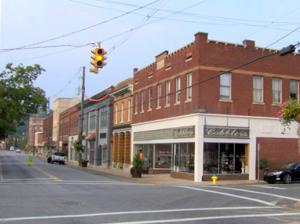
Building: Sevierville Commercial Historic District
Country: United States of America
Year built: 1896
Historic district in Tennessee, United States United States historic place Sevierville Commercial Historic District U.S. National Register of Historic Places Location Sections of Bruce St., Court Ave., and Commerce St., Sevierville, Tennessee Coordinates 35°52′05″N 83°33′57″W / 35.86806°N 83.56583°W / 35.86806; -83.56583 Area 3.5 acres (1.4 ha) Built 1896 NRHP reference No. 86002910 Added to NRHP October 23, 1986 Sevierville Commercial Historic District is a 3.5 acres (1.4 ha) historic district in Sevierville, Tennessee .  It has 21 contributing buildings along sections of Bruce Street, Court Avenue, and Commerce Street including the Sevier County Courthouse (which is separately NRHP-listed). The courthouse was built in 1896 one block south of the town square where the former courthouse was located. Buildings in the district are: 136 E. Bruce Street 132 E. Bruce Street 120 E. Bruce Street (c.1970), non-contributing 118 E. Bruce Street (c.1925), one-story brick building 110-114 E. Bruce Street 158 Court Avenue, Yett store 150 Court Avenue 138-142 Court Avenue 134 Court Avenue 128 Court Avenue 120 Court Avenue 112-118 Court Avenue 110 Court Avenue 115-117 Court Avenue 119 Court Avenue 121 Court Avenue 111 Commerce Street (c.1930), two-story building with a second story balcony and a stepped parapet Sevier County Courthouse 102 W. Bruce Street (1906), two-story brick wholesale house for the M. Yett and Son merchandise company.  As of 1986, had its "original doors, arched windows and corbelled brick cornice ." 101 E. Bruce Street (1923), three-story building with stepped parapet , originally the First National Bank 105 E. Bruce Street 123-125 E. Bruce Street 129 E. Bruce Street, and 131 E. Bruce Street. References